Luxgen S3

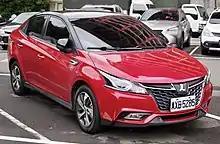
Luxgen S3 sedan front view

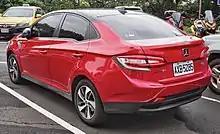
Luxgen S3 sedan rear view

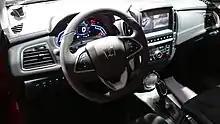
The interior of Luxgen S3

The S3 is the first subcompact car of the brand and positioned under the Luxgen S5 compact sedan. It was styled by the Hua-chuang Automobile Information Technical Center, (HAITEC) and its design center, and was previewed at the 2016 Taipei Auto Show as the Luxgen S3 EV+ concept. The S3 S3 is the second sedan product of the Luxgen brand. It has a 1.6-liter DFMA16 engine supplied from Dongfeng from China giving at 6000 rpm and at 4200 rpm. It is equipped with 3D X-View+ 3D vision assist system, Active Eagle View+360 degree camera system, and the Side View+ camera system. The initial launch includes 5 trim levels and with the starting price around $17,000. No hatchback version have been developed, but a subcompact hatchback crossover based on the sedan called the Luxgen U5 has been introduced in 2017.